Magdalenengarten

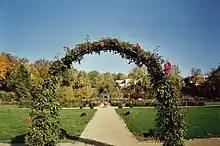
General view

Magdalenengarten is in the western part of the historic city center of Hildesheim. On the west side a well-preserved part of the medieval moat and rampart can be seen. On the east side the garden joins the Michaelisplatz and St. Michael's Church, one of the most famous sights of Hildesheim which is a World Cultural Heritage. St. Magdalena's Church, another sightworthy church is close by as well. The garden covers an area of about six acres.